Won in a Closet

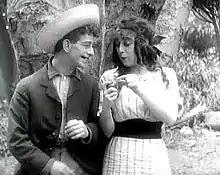
Scene from the film

Won in a Closet (also known as Won in a Cupboard) is a 1914 black-and-white one-reel comedy film, notable as the second film directed by Mabel Normand.